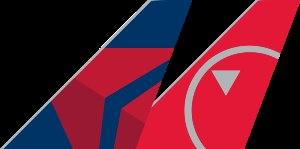
Delta Air Lines, est une compagnie aérienne américaine opérant sur des vols réguliers aux États-Unis et dans le monde. Delta, dont le siège est à Atlanta, est régie par les lois du Delaware.